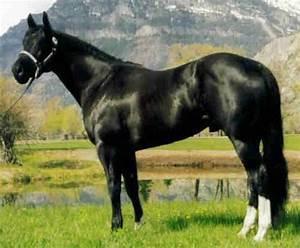
horse